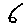
Label: 6